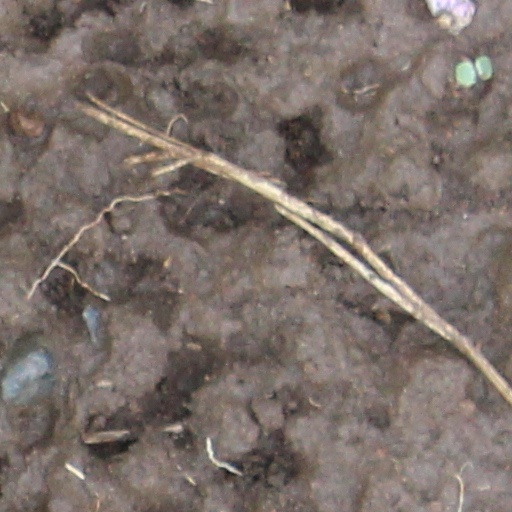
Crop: wheat